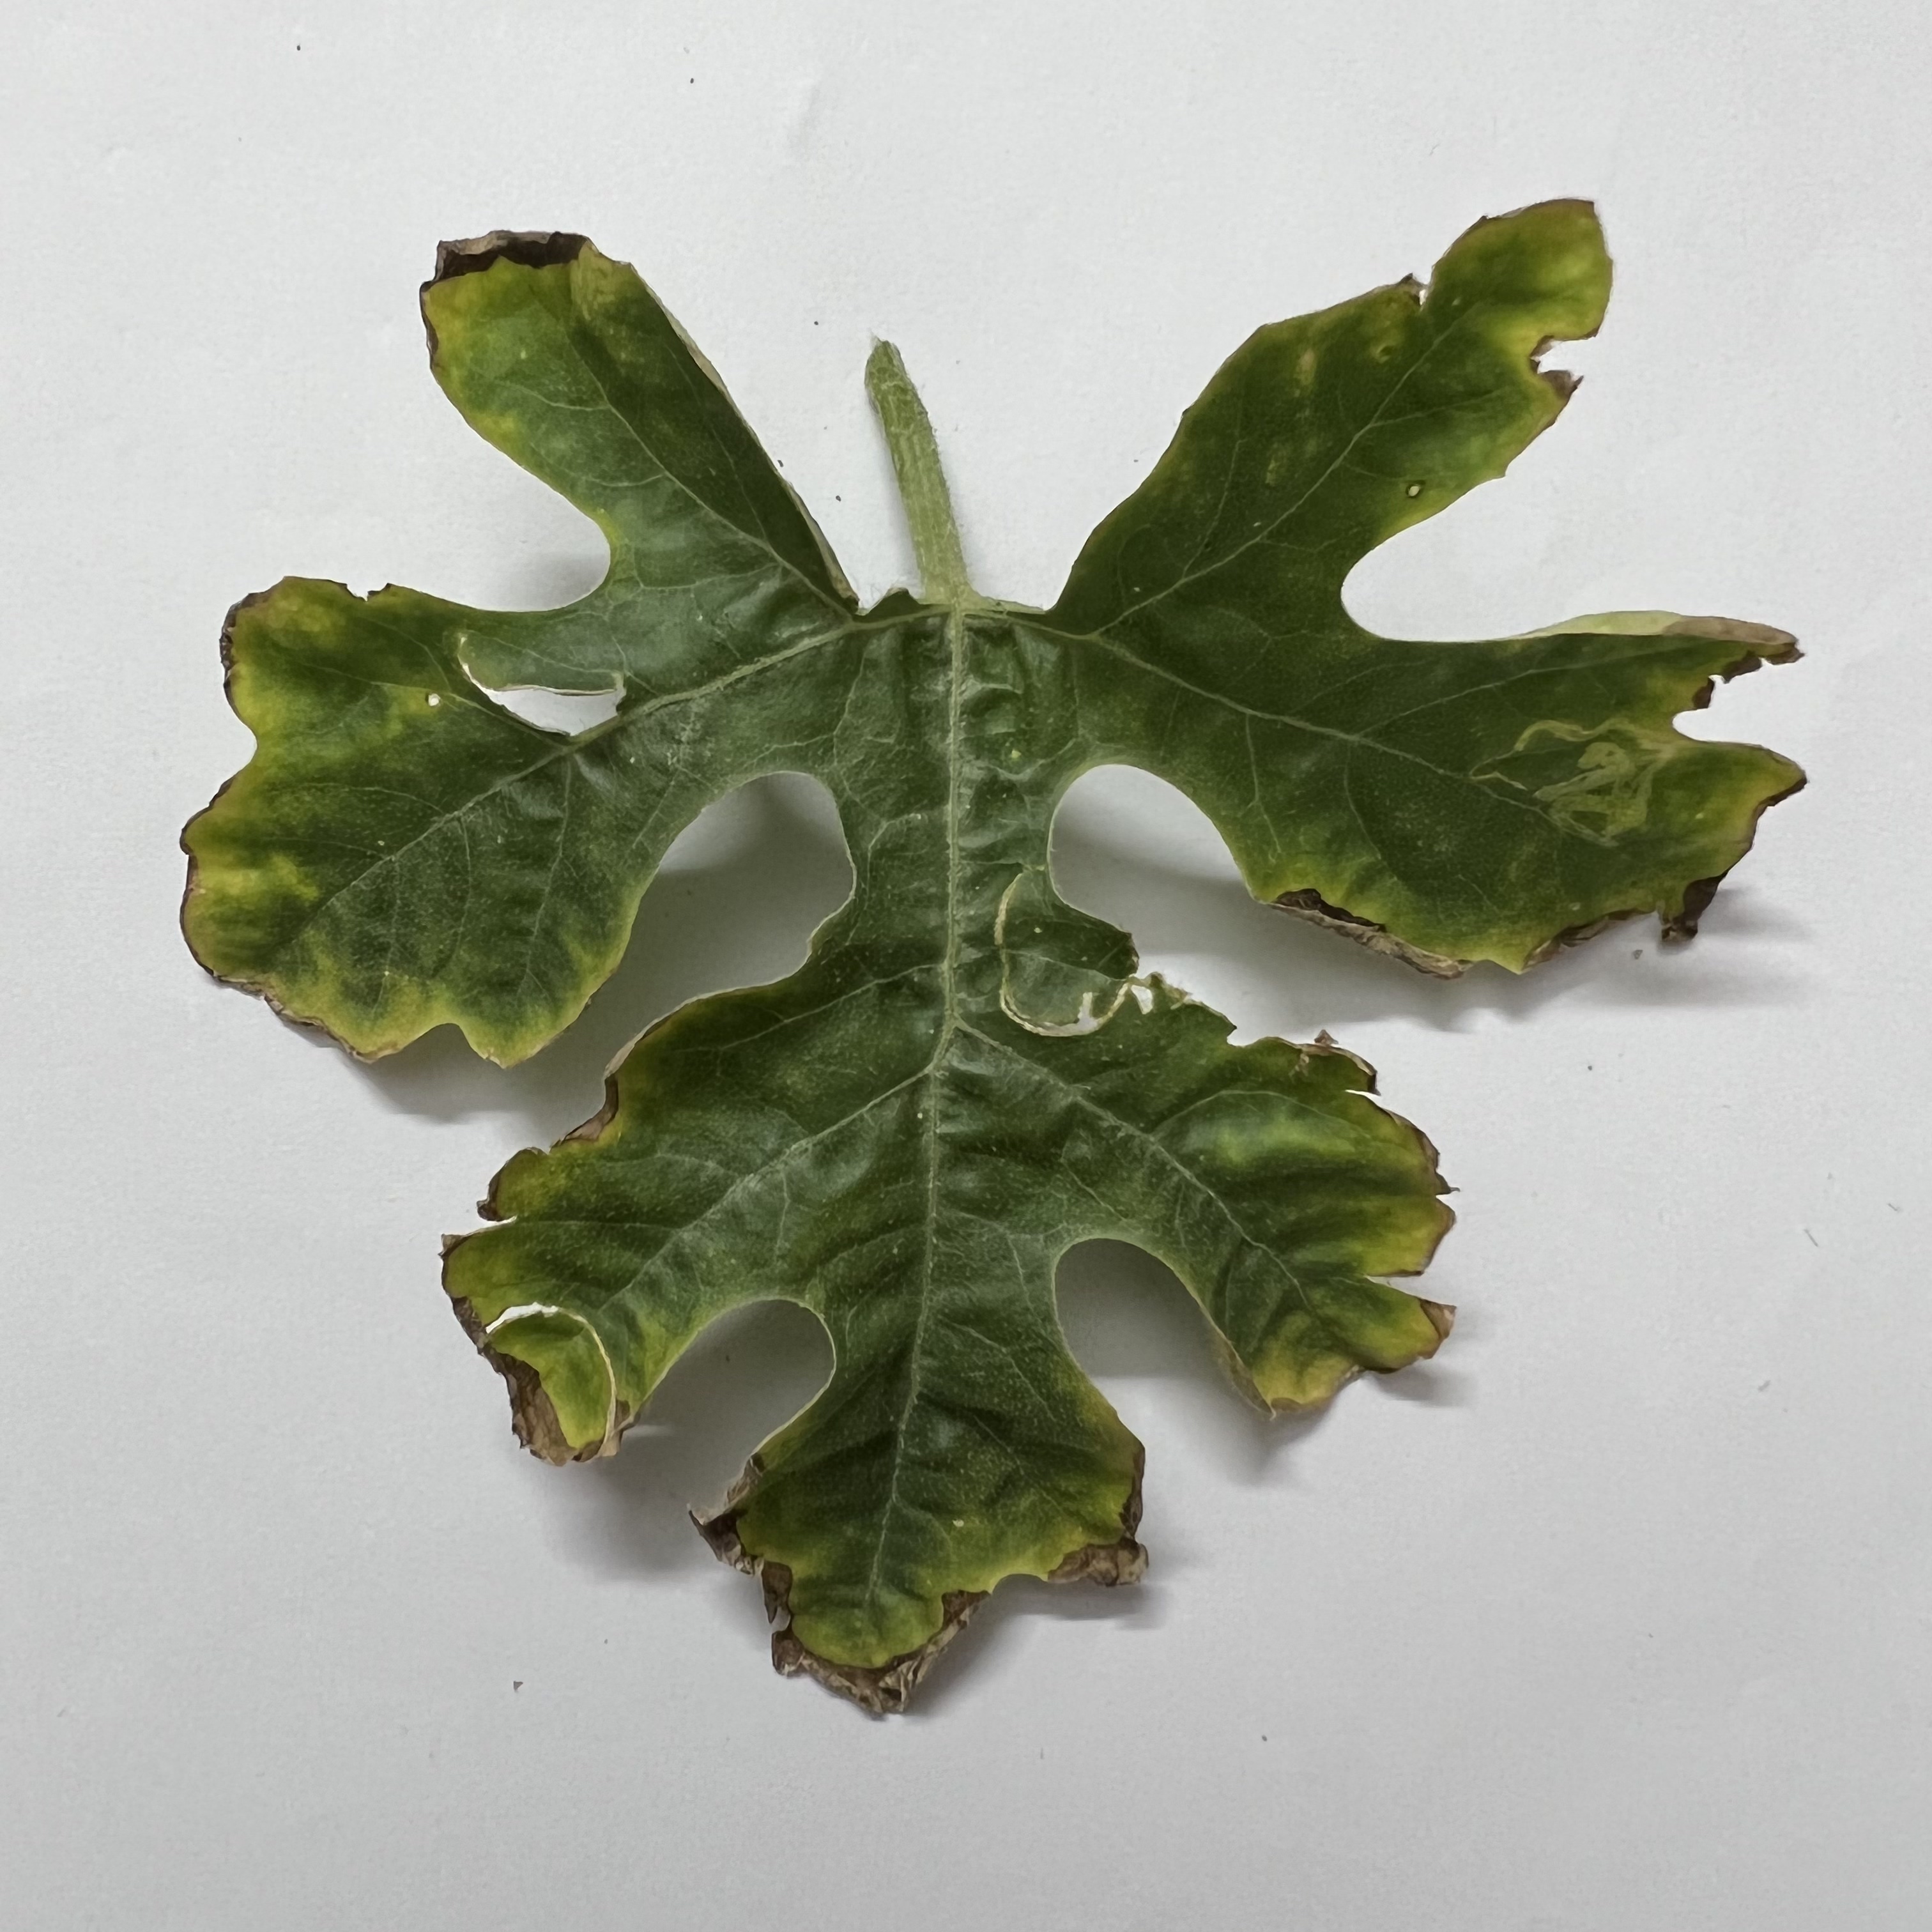
Label: Downy_Mildew